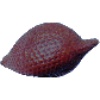
Label: Salak 1